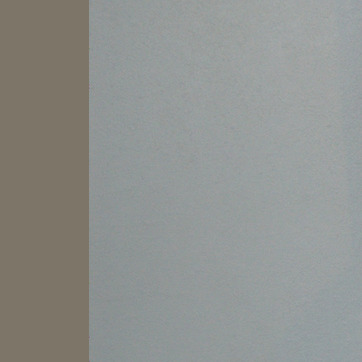
Material: painted